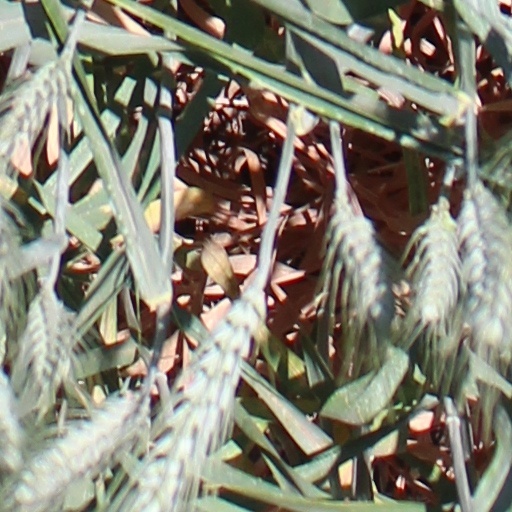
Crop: wheat